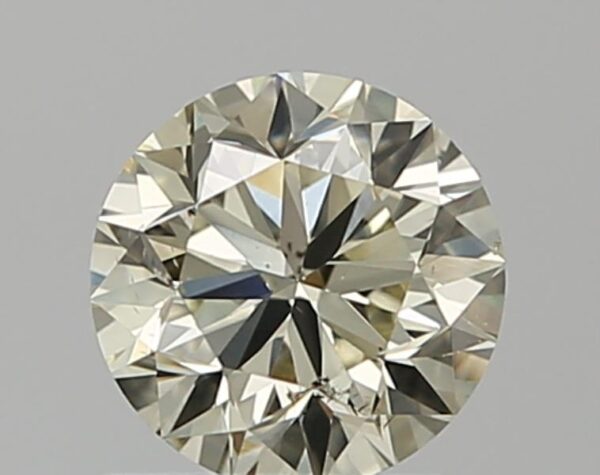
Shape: round
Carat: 0.73
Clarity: SI1
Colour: O-P
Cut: GD
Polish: GD
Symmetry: GD
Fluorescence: N
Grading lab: GIA
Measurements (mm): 5.56 x 5.59 x 3.59